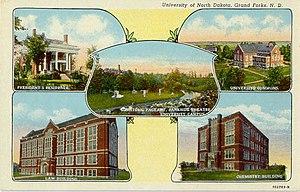
L'université du Dakota du Nord est une université publique située à Grand Forks, dans l'État américain du Dakota du Nord. Elle a été fondée par l'Assemblée du Territoire du Dakota en 1883, six ans avant la fondation du Dakota du Nord en tant qu'État. L'UND est la plus ancienne et la plus grande université de l'État ; elle comptait plus de 14 000 étudiants en 2007.